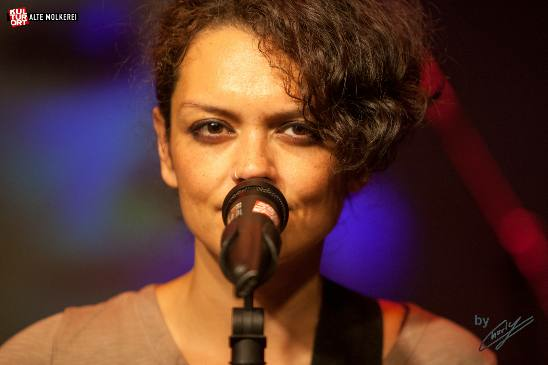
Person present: Yes